Life (2015 film)

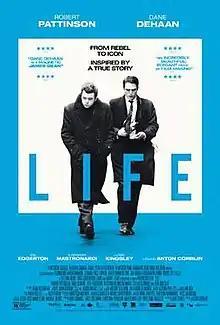
Theatrical release poster

Life is a 2015 biographical drama film directed by Anton Corbijn and written by Luke Davies. It is based on the friendship of "Life" photographer Dennis Stock and American actor James Dean, starring Robert Pattinson as Stock and Dane DeHaan as Dean.